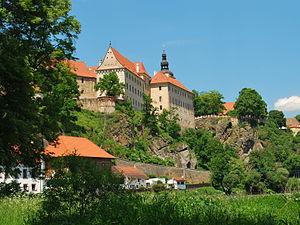
Bechyně [bɛxɪɲɛ] est une ville du district de Tábor, dans la région de Bohême-du-Sud, en République tchèque. Sa population s'élevait à 5 129 habitants en 2017.